ASWH

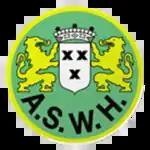

ASWH, short for Altijd Sterker Worden Hendrik-Ido-Ambacht, is an association football club from Hendrik-Ido-Ambacht, Netherlands. The club was founded in 1929. Its first squad won ten section championships, one in every decade since 1949, with the exception of three (Dutch third-tier) championships in the 2000s and no championship in the 2010s. In 2005 ASWH also won the Dutch Championship of Amateur Soccer and the Dutch Championship of Saturday Soccer. In 2011, the second squad won the national title for reserve teams. Ascending gradually through the ranks, ASWH played 2019–2022 in the semi-professional Tweede Divisie. In 2023–2024, ASWH operated 70 teams in competitions. Since 2024, its first squad plays in the Derde Divisie.